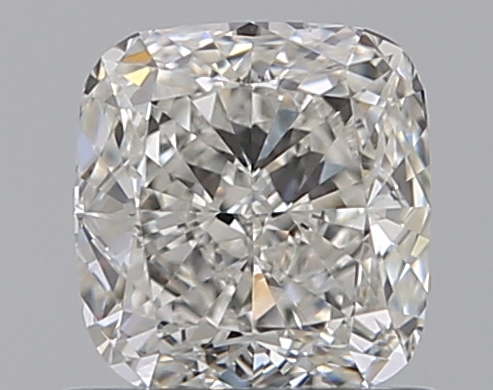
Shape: cushion
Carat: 0.7
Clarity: VS1
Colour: G
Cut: EX
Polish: EX
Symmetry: VG
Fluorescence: N
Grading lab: GIA
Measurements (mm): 5.33 x 5.04 x 3